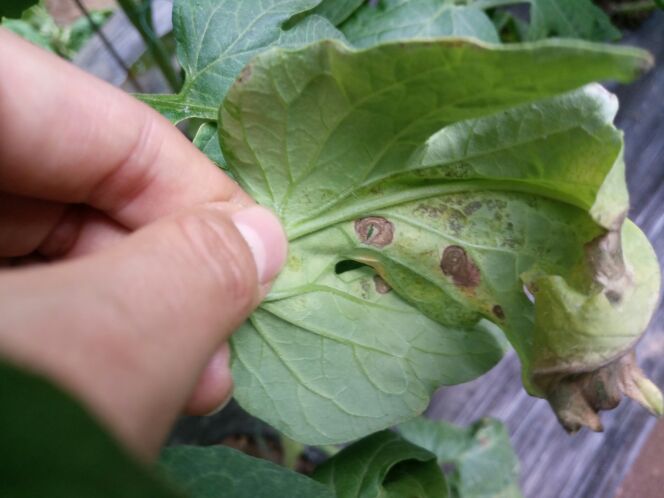
Plant: Tomato
Disease: tomato early blight